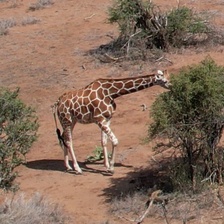
Pose orientation: right